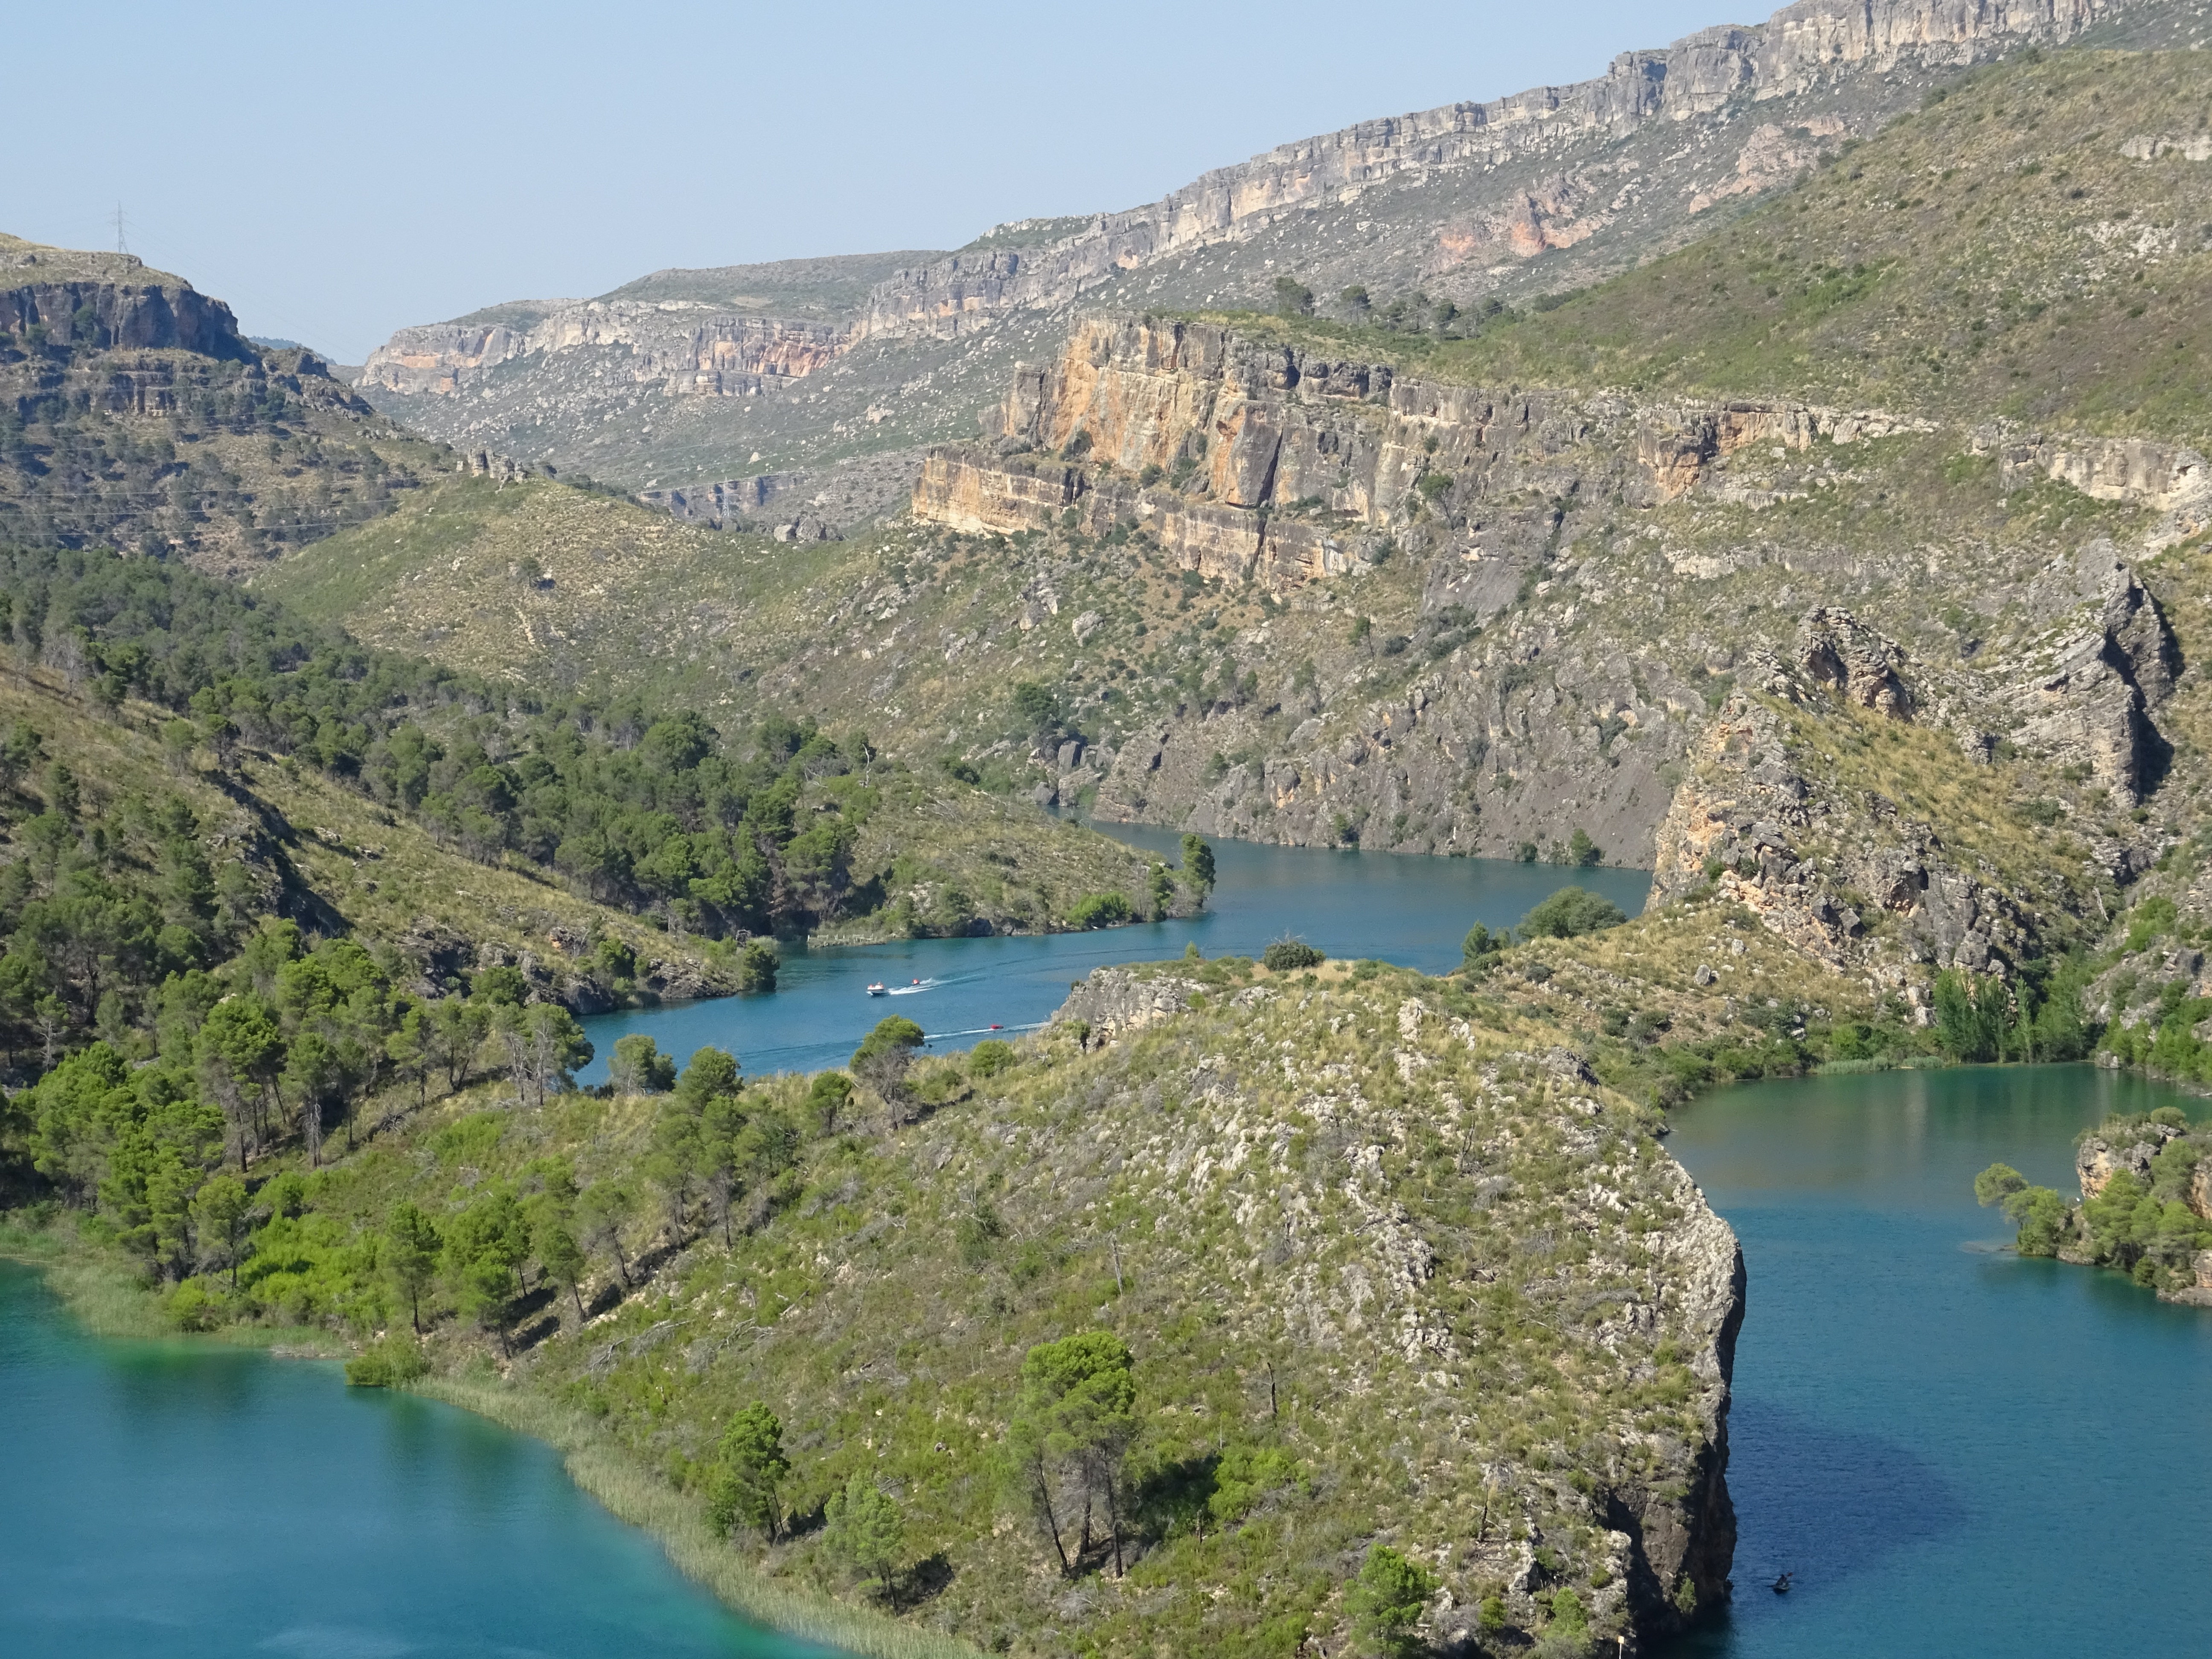
landscape, nature, lake, river, mountain range, fjord, reservoir, spain, loch, tarn, aerial photography, bolarque